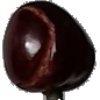
Label: cherry